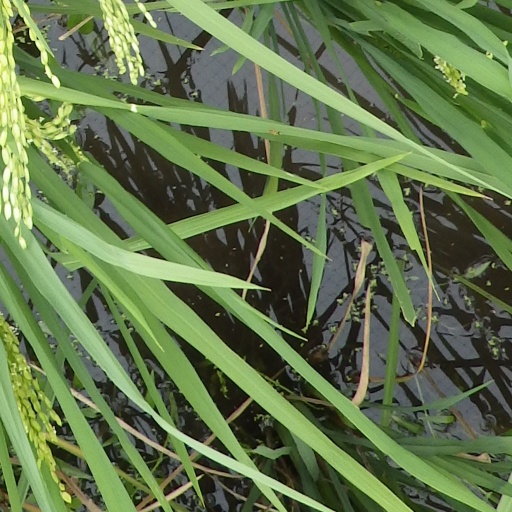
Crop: rice